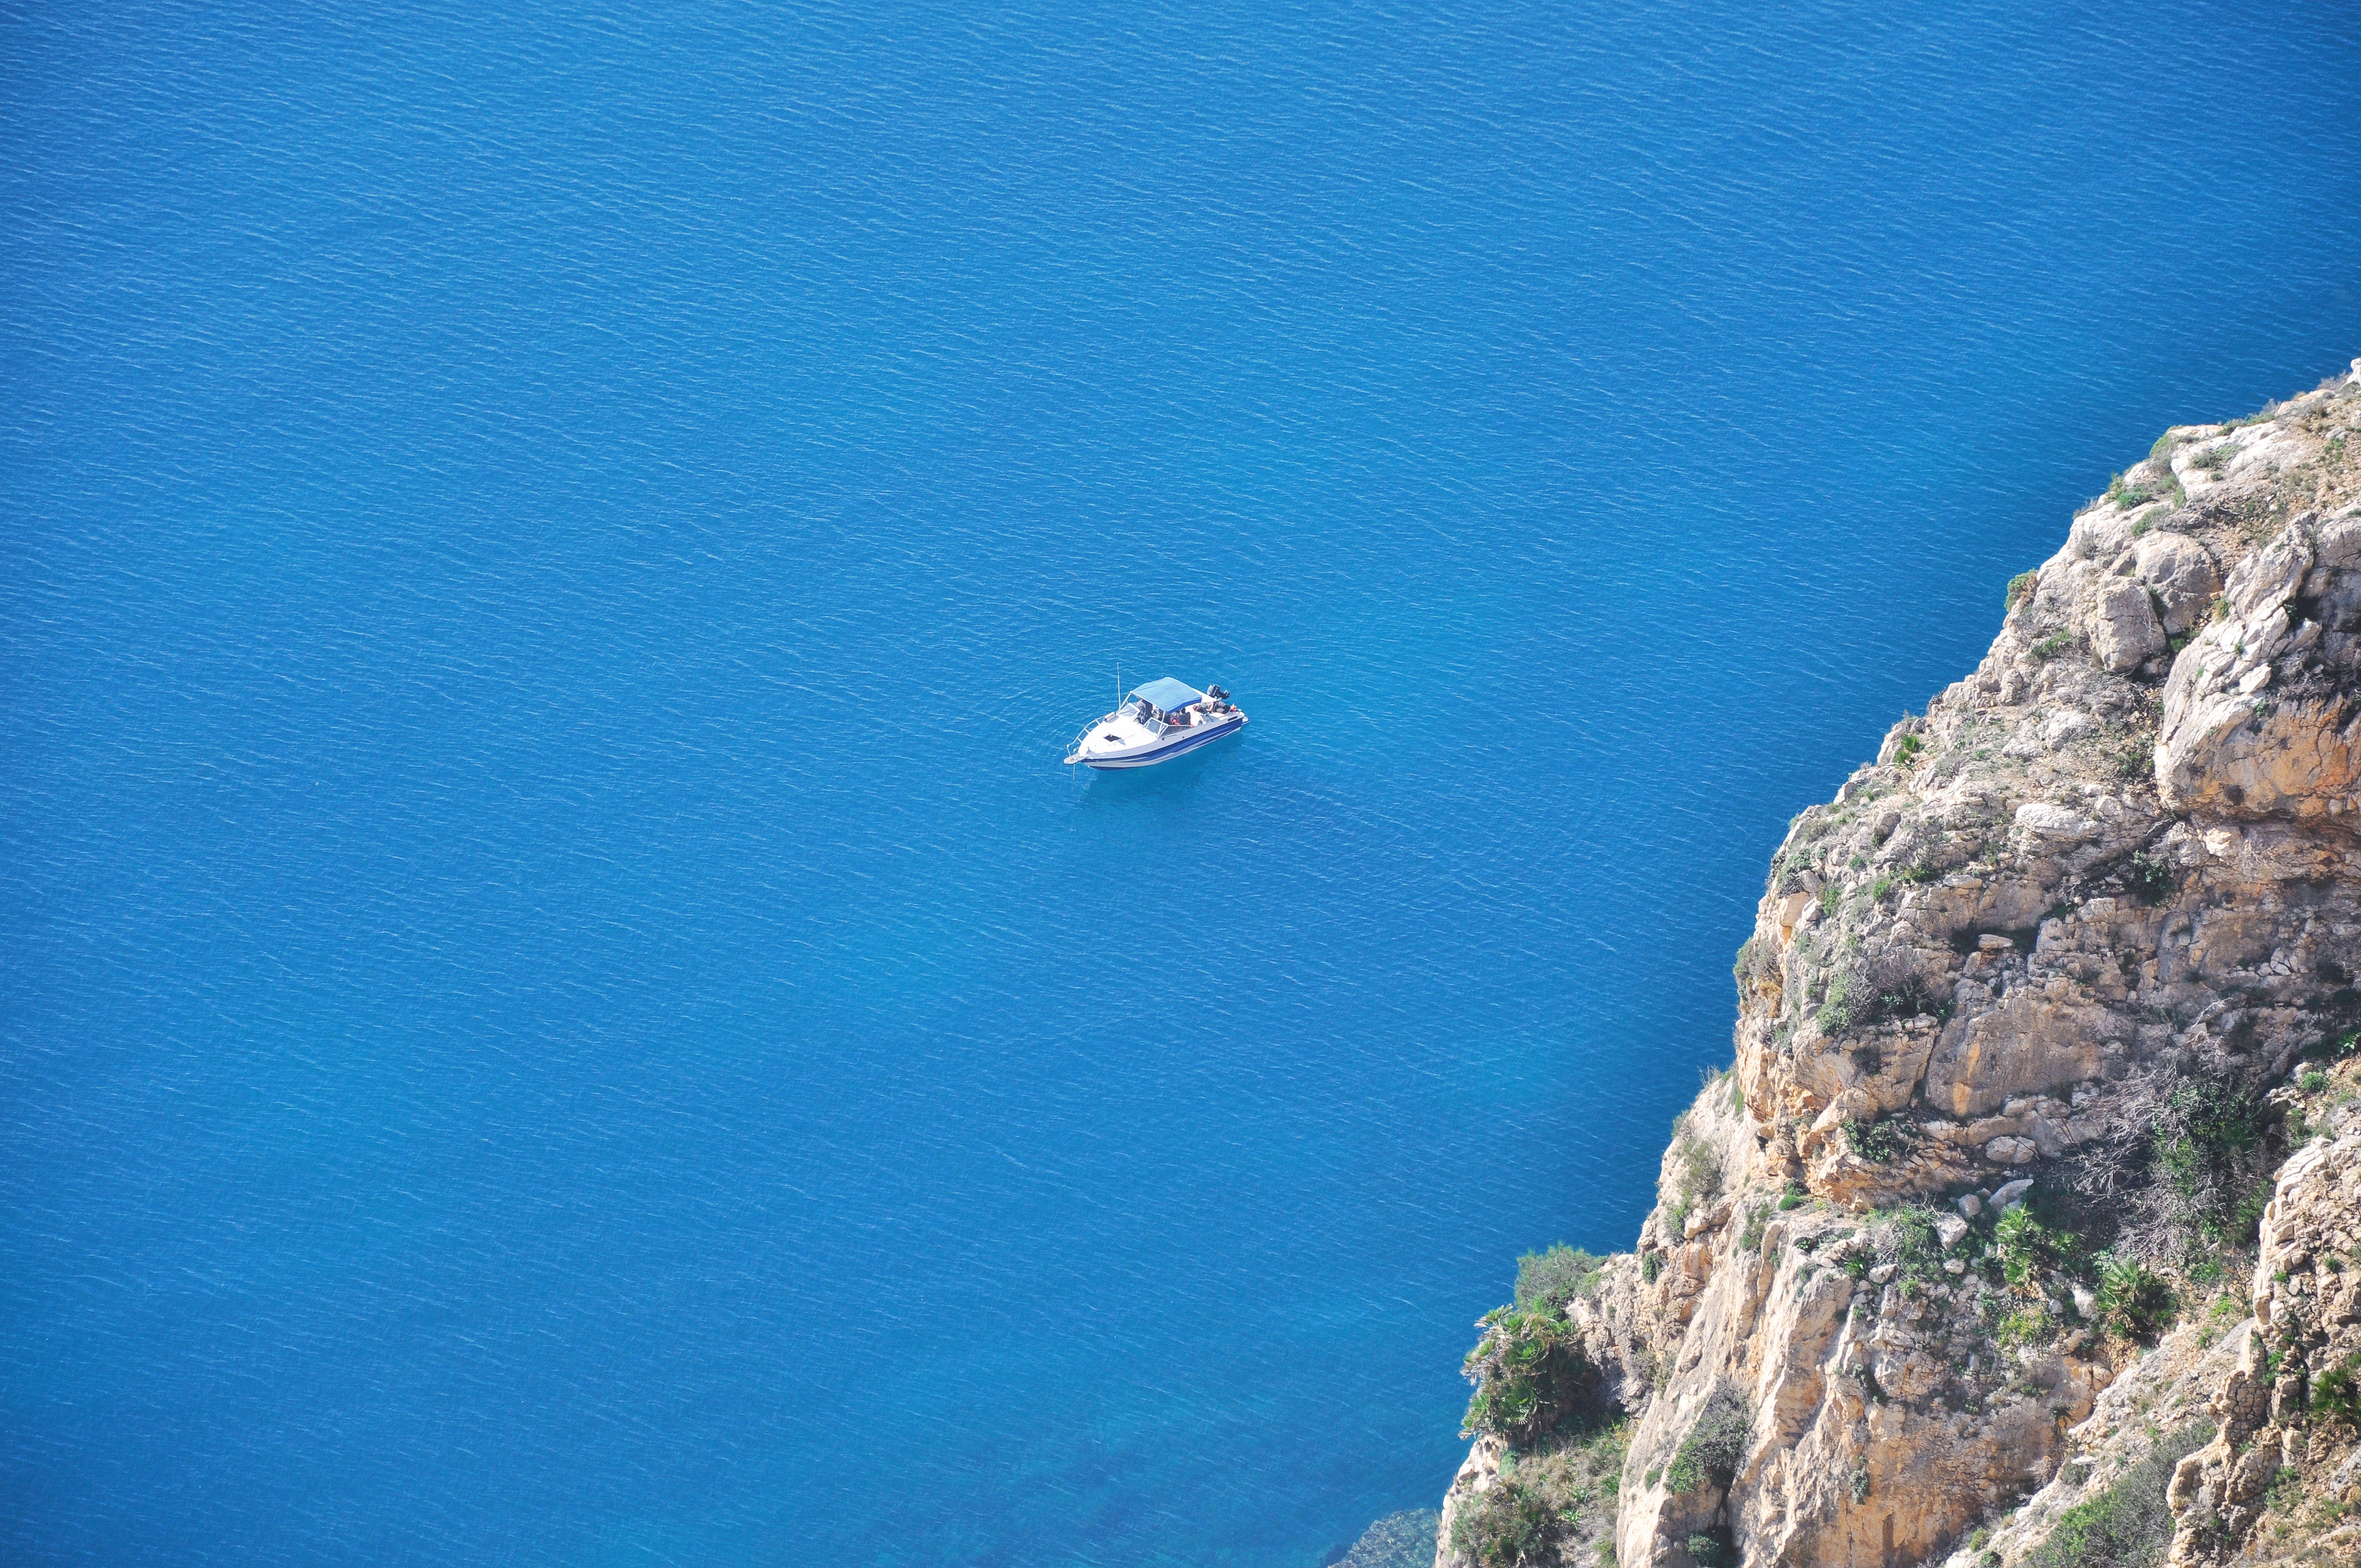
sea, coast, ocean, cliff, blue, terrain, cape